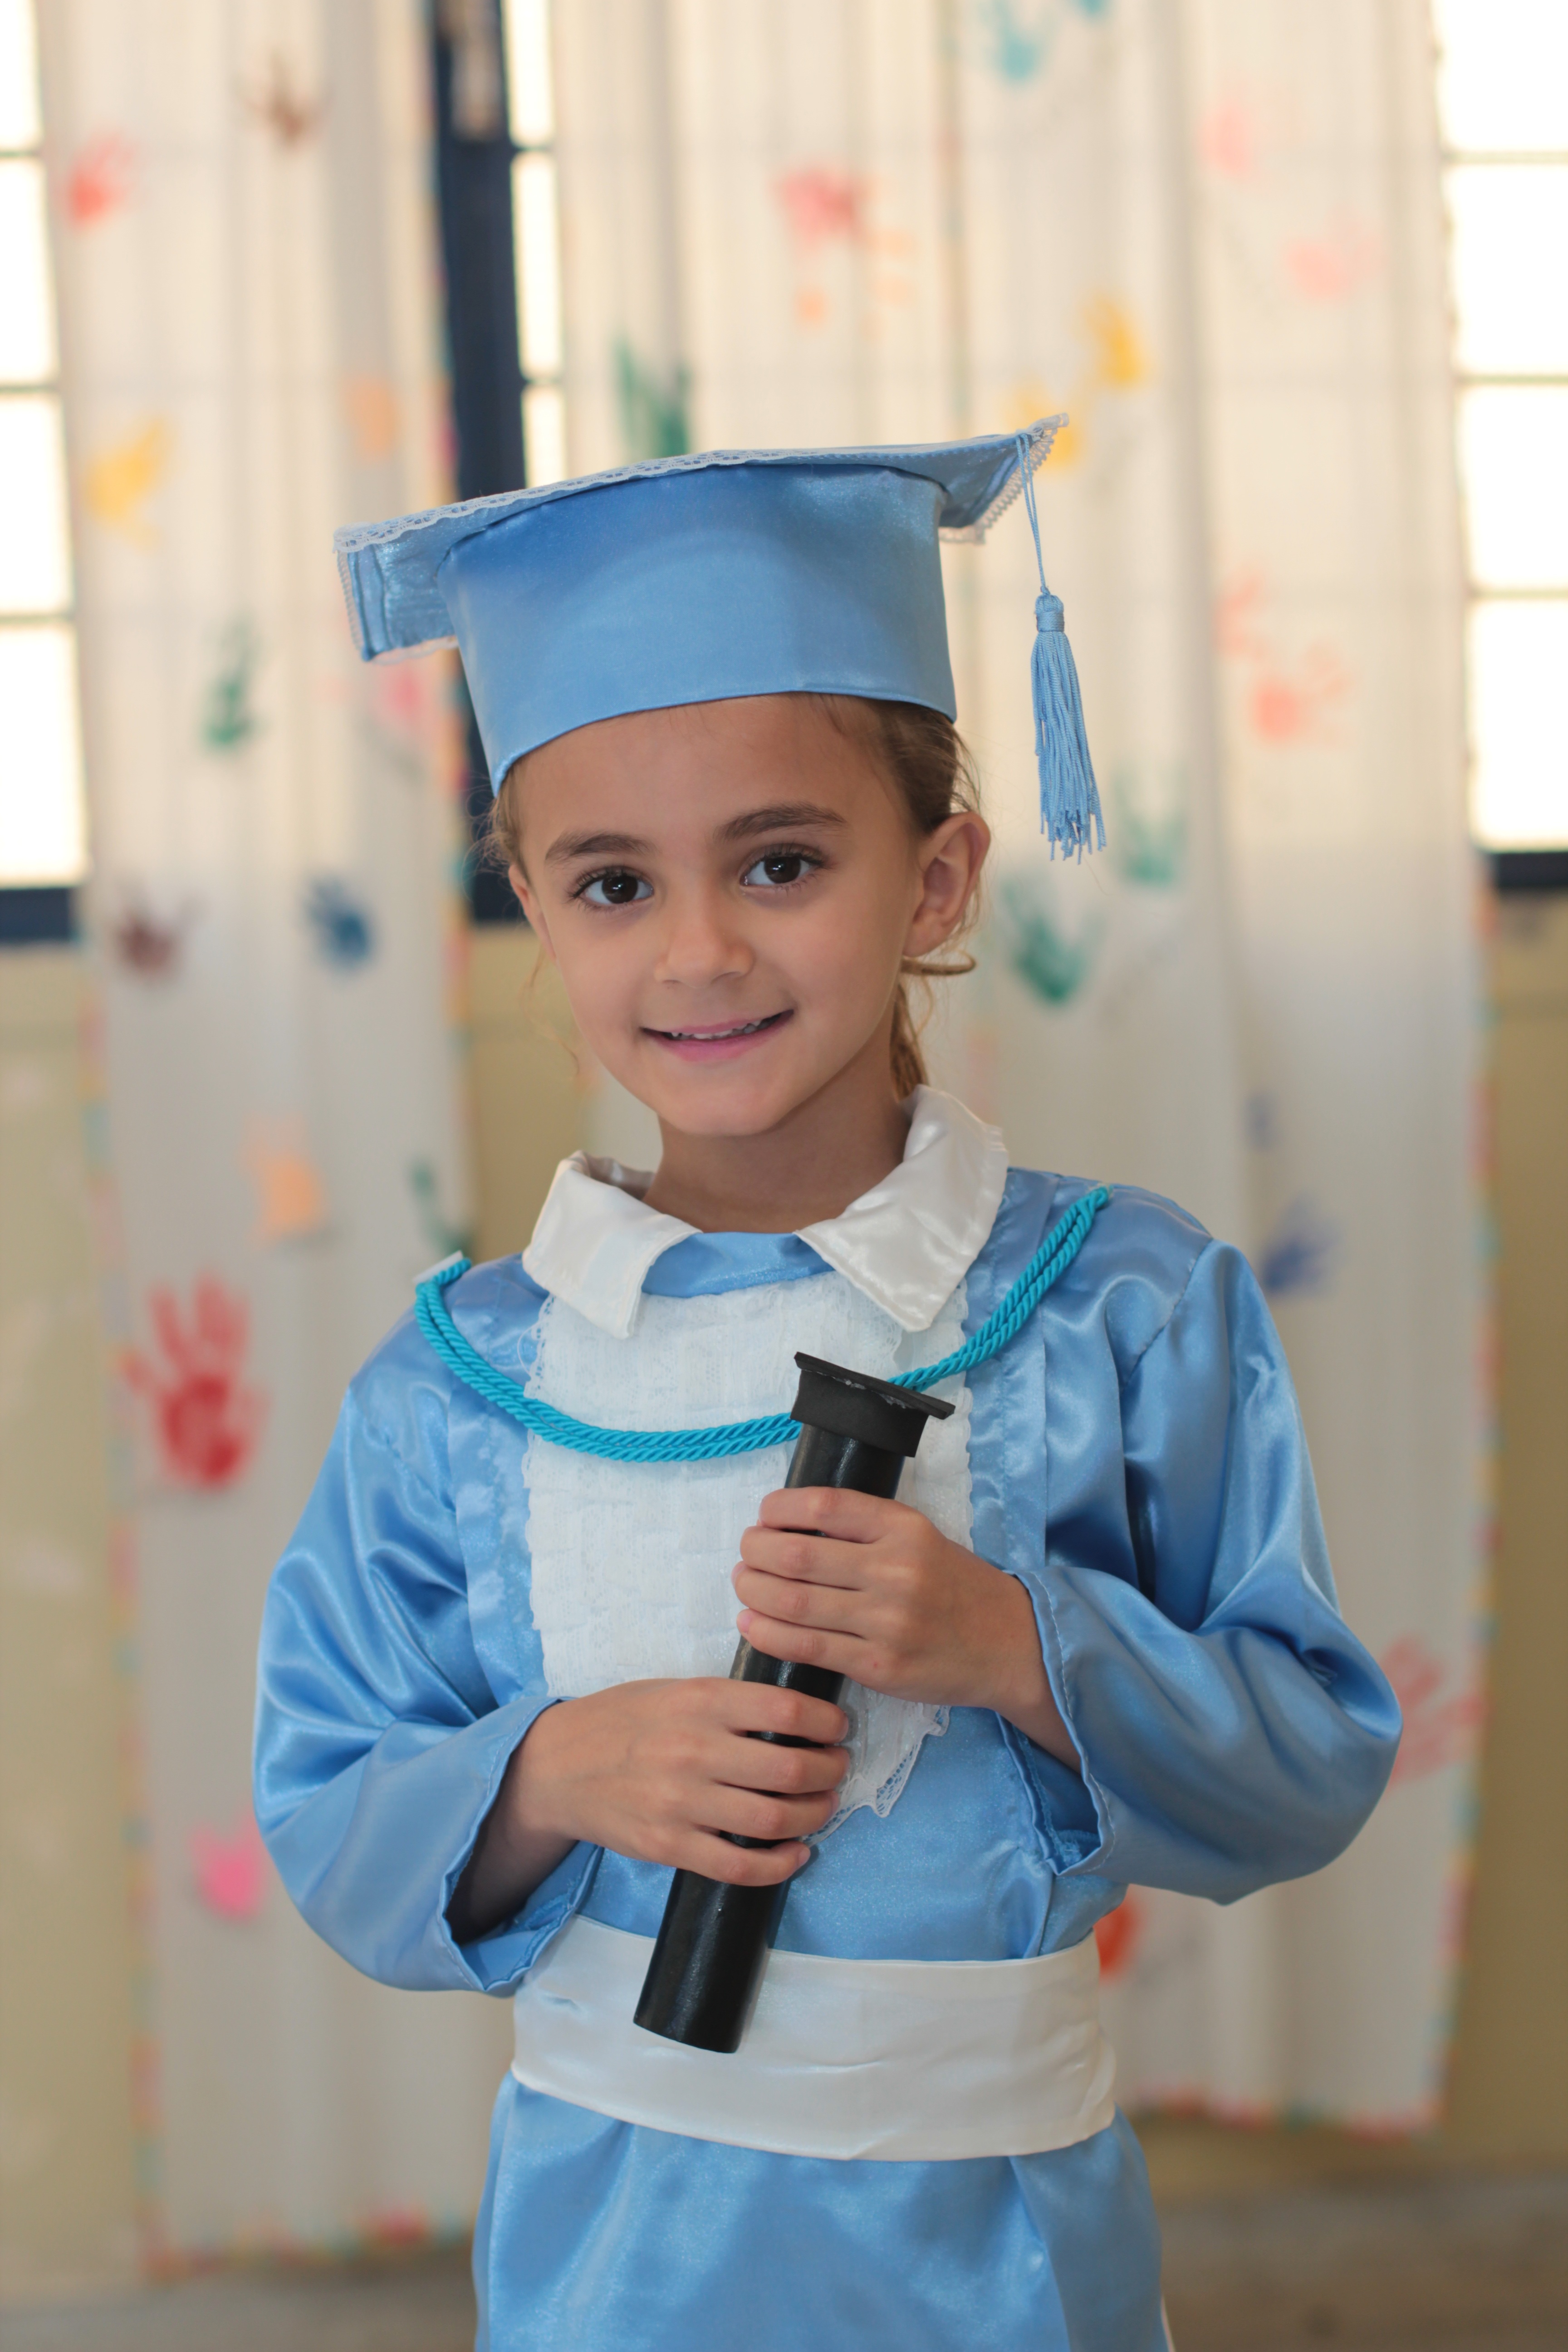
child, blue, clothing, memories, school, event, costume, graduation, beca